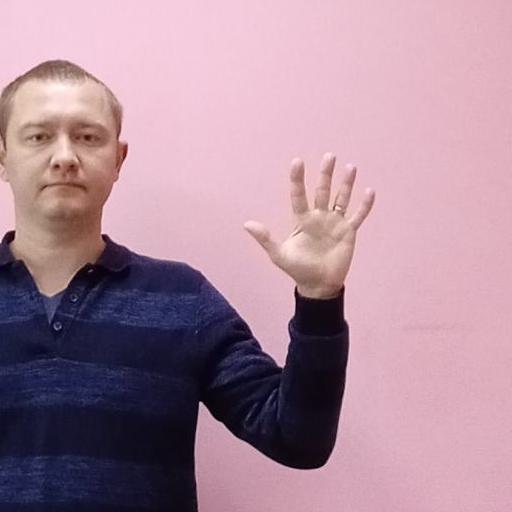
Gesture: palm